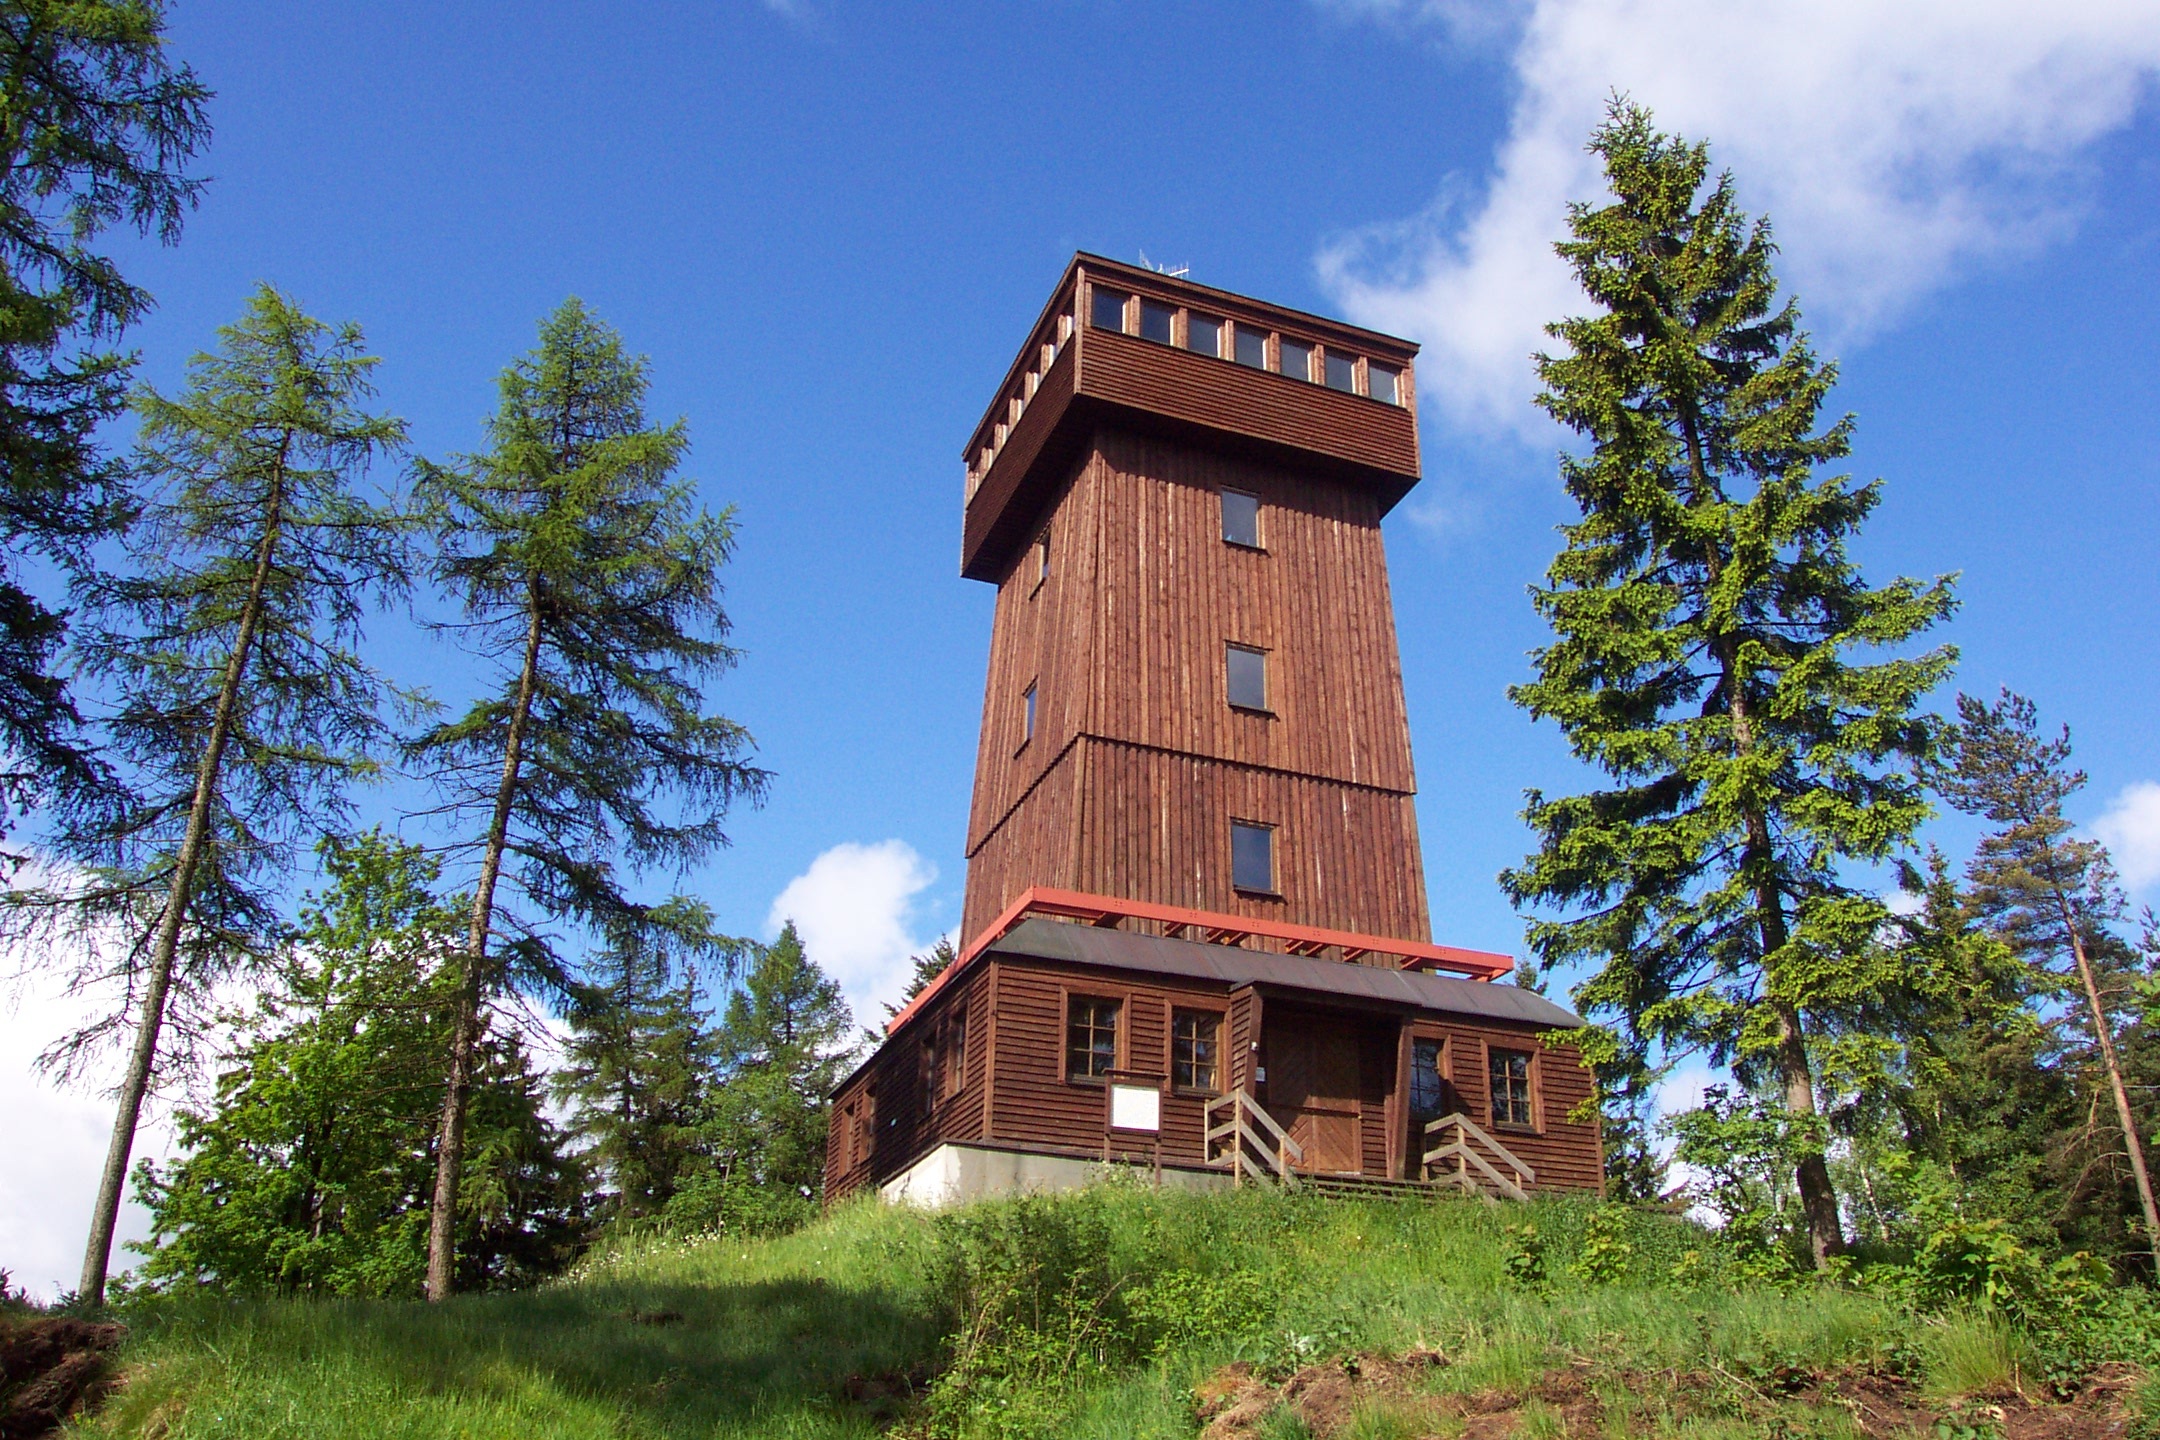
mountain, building, mountain range, tower, cottage, chapel, estate, log cabin, rural area, observation tower, chapel hill, vogtland